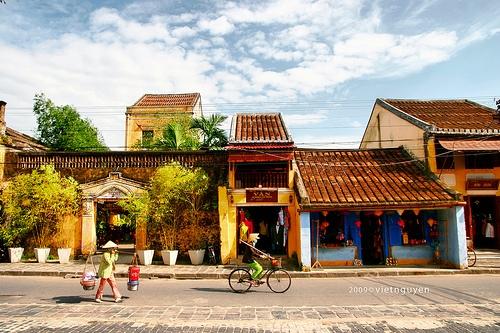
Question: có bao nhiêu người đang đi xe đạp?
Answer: có một người đang đi xe đạp